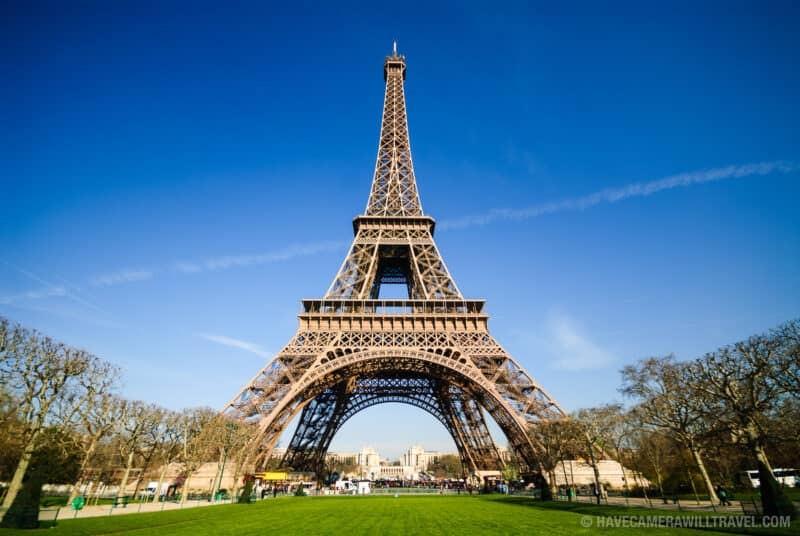
Landmark: Eiffel Tower